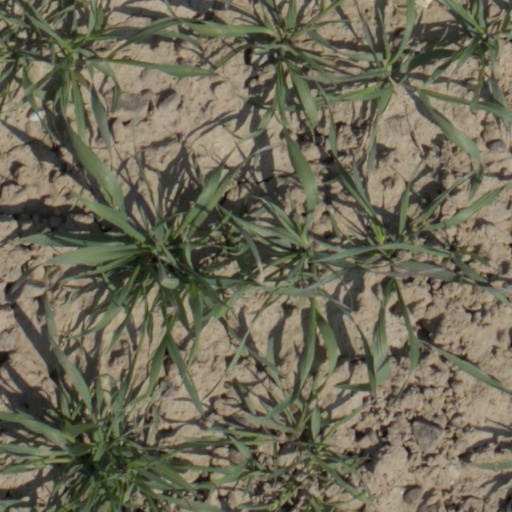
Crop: wheat